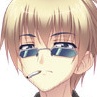
Portrait style: Anime Portrait